Luis Maldonado Venegas

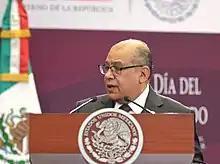

Luis Maldonado Venegas (November 19, 1956 – April 30, 2019) was a Mexican politician and attorney, affiliated to the Party of the Democratic Revolution and served as a proportional representation federal deputy representing Mexico City and the fourth electoral region in the LXIII Legislature of the Mexican Congress. Maldonado also served as the national president of the Convergencia political party and represented it in both houses of Congress.